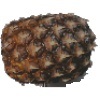
Label: pineapple